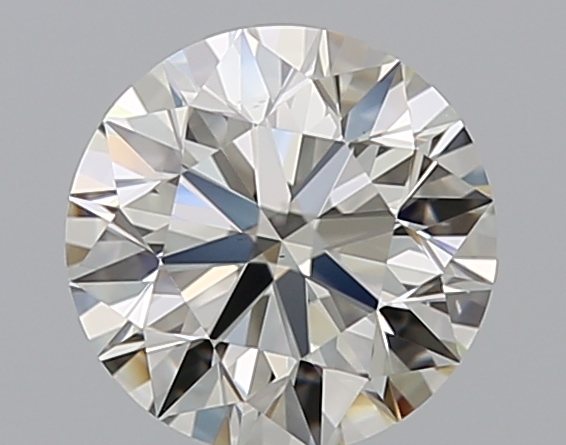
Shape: round
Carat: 0.9
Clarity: VS1
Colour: K
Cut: EX
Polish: EX
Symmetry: EX
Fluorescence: N
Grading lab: GIA
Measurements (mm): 6.13 x 6.17 x 3.86